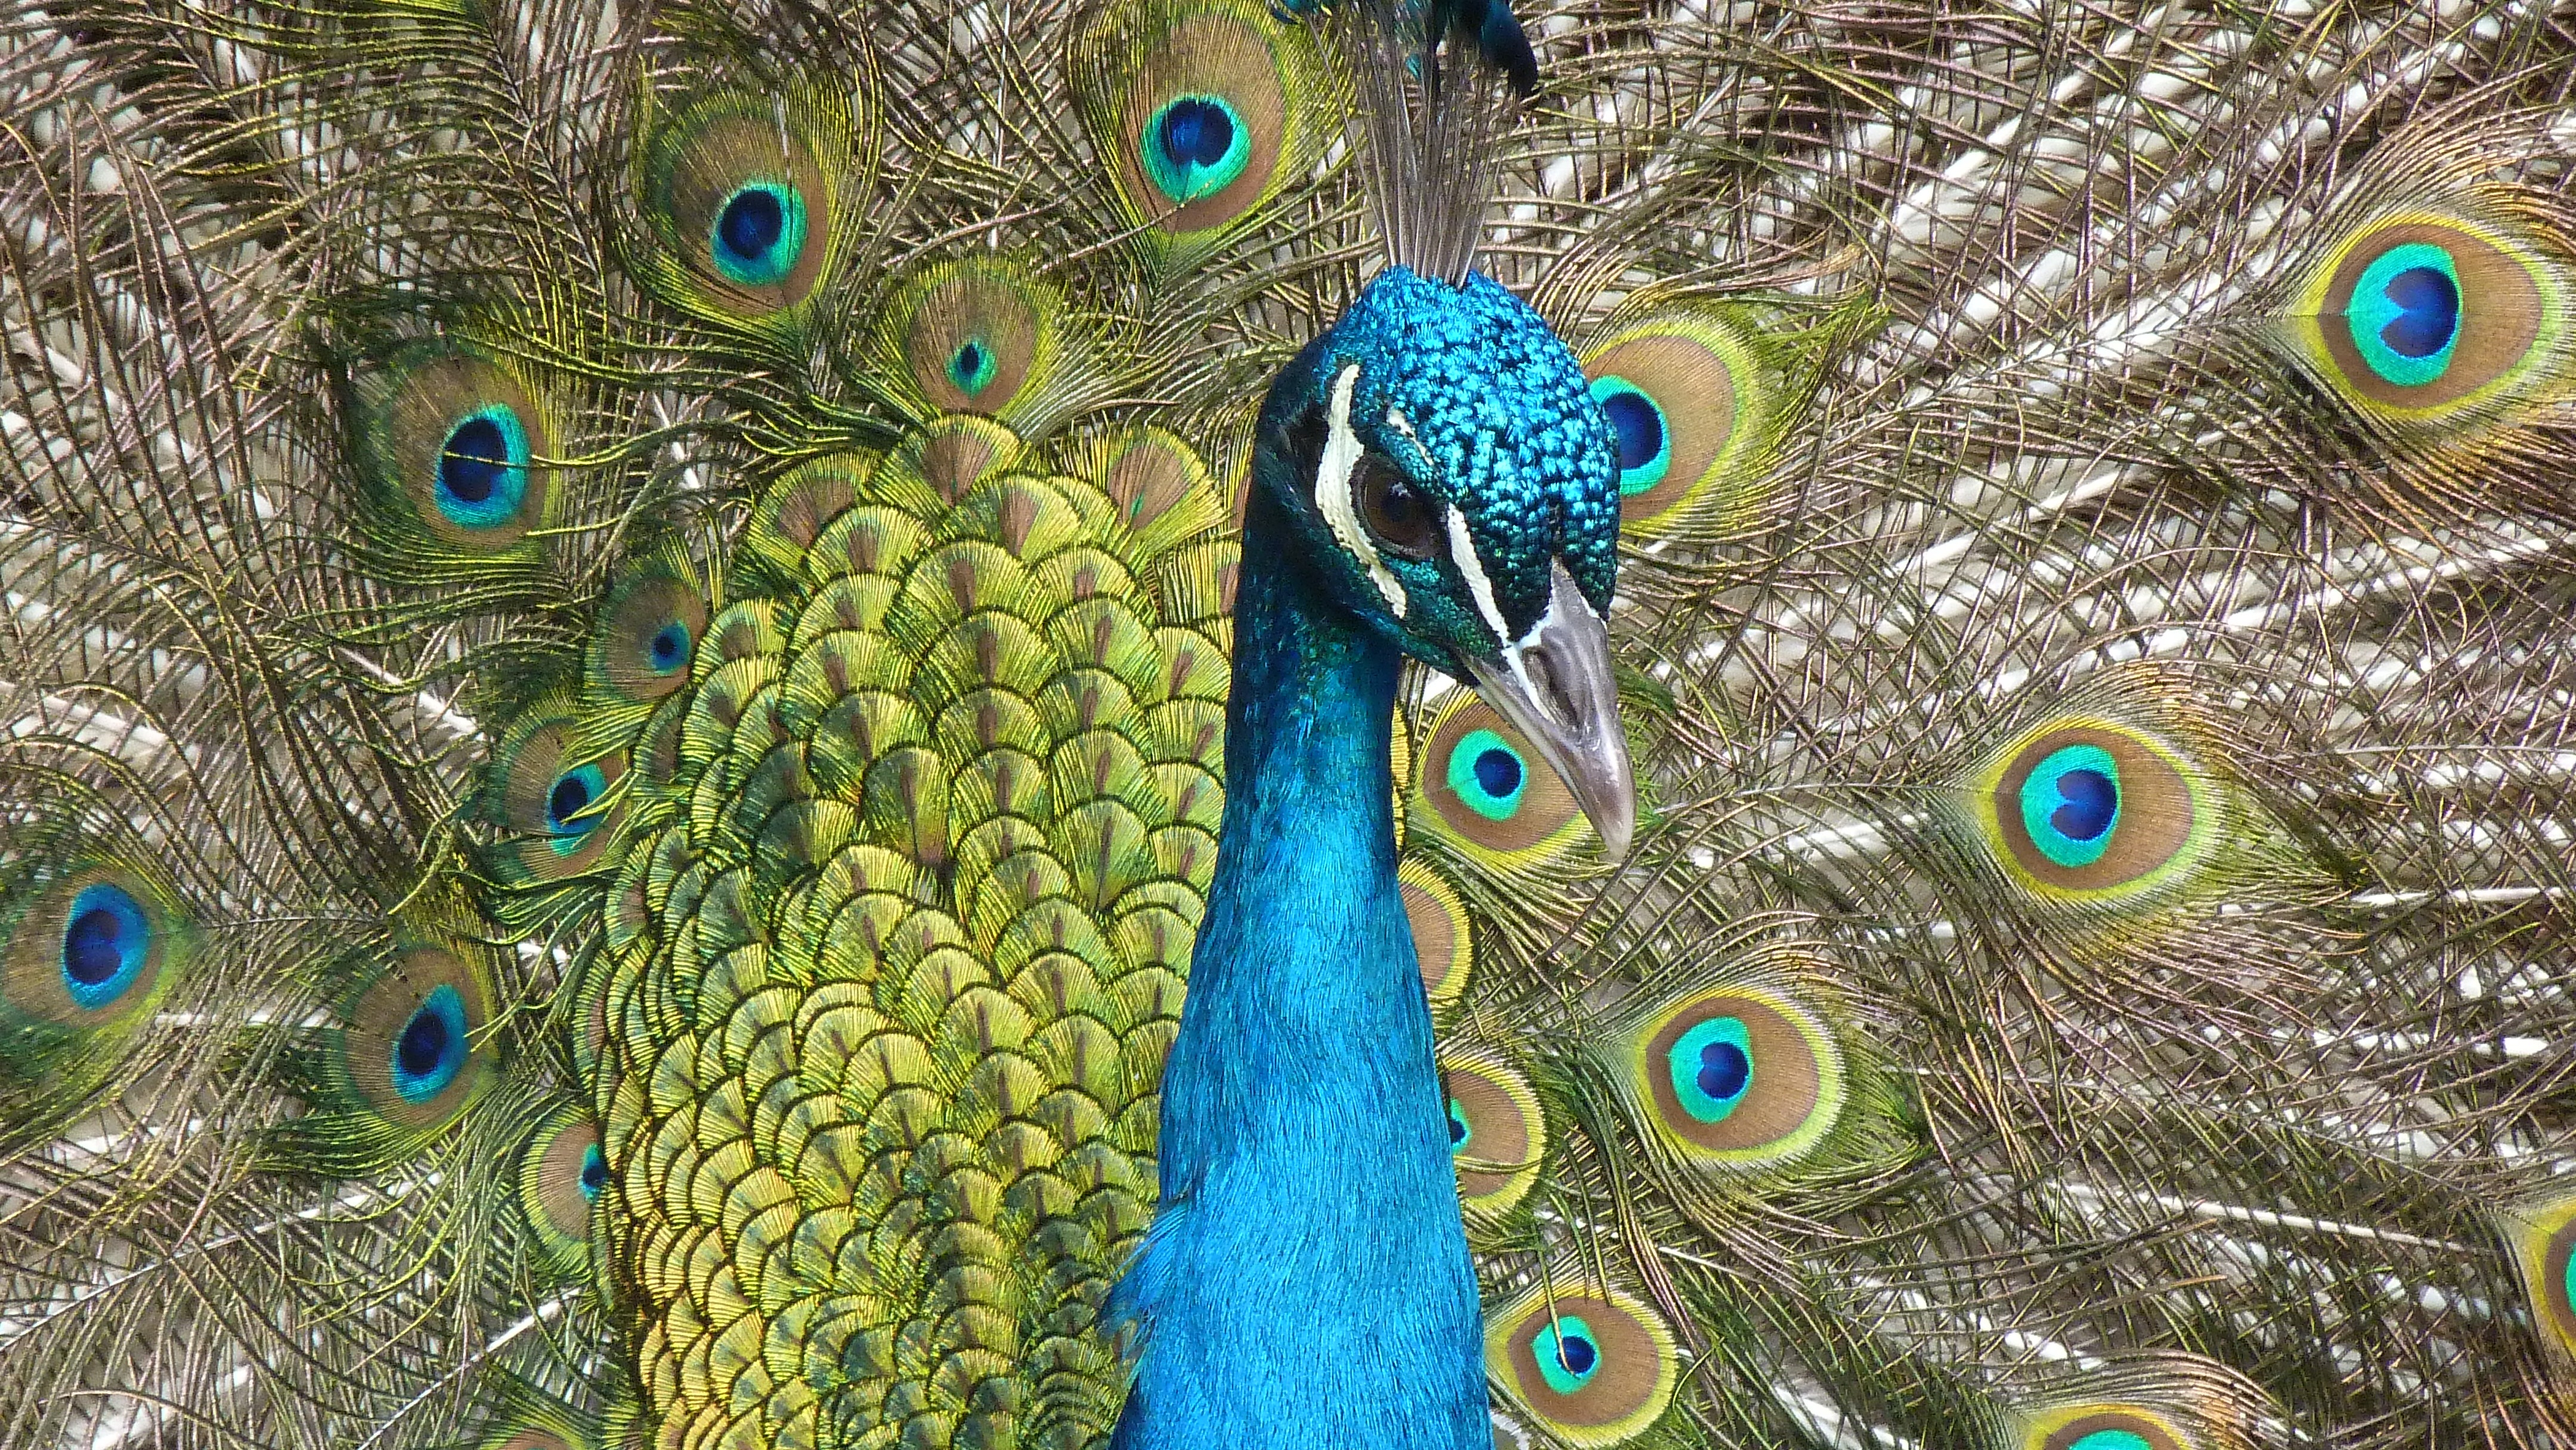
bird, wing, animal, green, beak, feather, fauna, material, peacock, plumage, close up, vertebrate, peafowl, fashion accessory